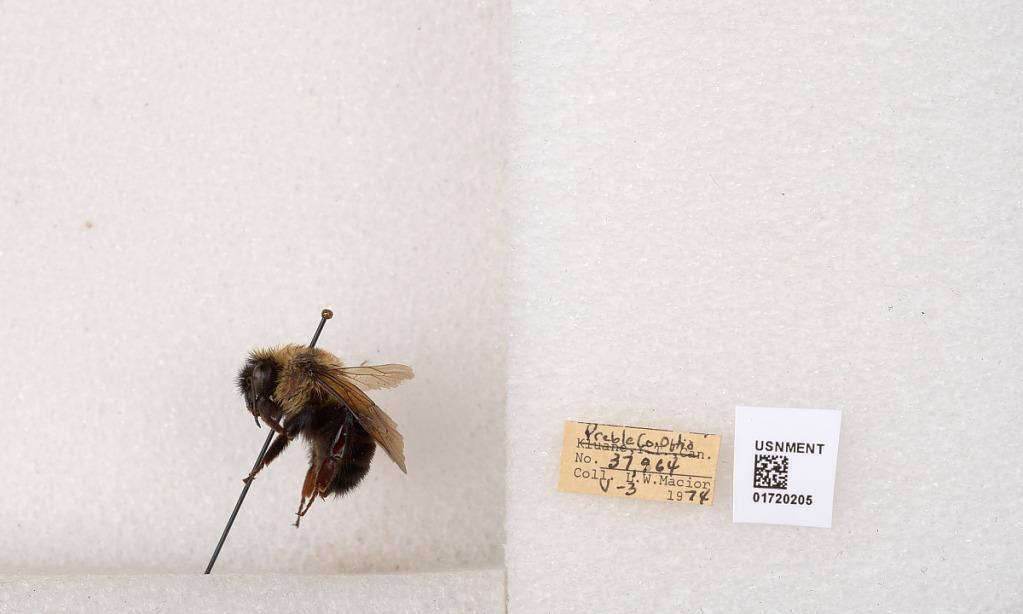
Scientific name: Bombus bimaculatus Cresson
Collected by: L. Macior
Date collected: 1974-5-3
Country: United States
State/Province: Ohio
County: Preble
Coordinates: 39.7416, -84.648